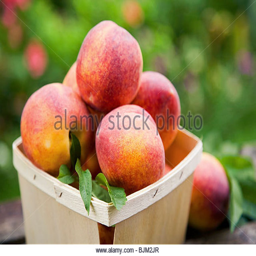
fresh picked peaches in a basket